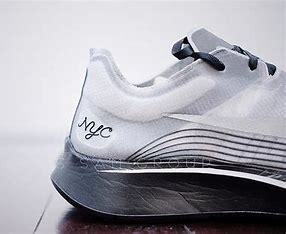
Brand: Nike
Model: Zoom Fly SP